Zumbi

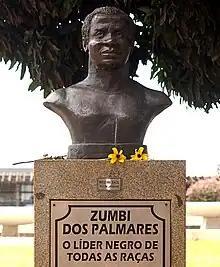
Bronze head of Zumbi in Brasília, Brazil

By 1678, the governor of the captaincy of Pernambuco, Pedro Almeida, weary of the longstanding conflict with Palmares, approached its king Ganga Zumba with an olive branch. Almeida offered freedom for all runaway slaves if Palmares would submit to Portuguese authority, a proposal which Ganga Zumba favored. But Zumbi – who became the commander-in-chief of the Kingdom's forces in 1675 – was distrustful of the Portuguese. Further, he refused to accept freedom for the people of Palmares while other Africans remained enslaved. He rejected Almeida's overture and challenged Ganga Zumba's kingship. Zumbi sought to implement a far more aggressive stance against the Portuguese